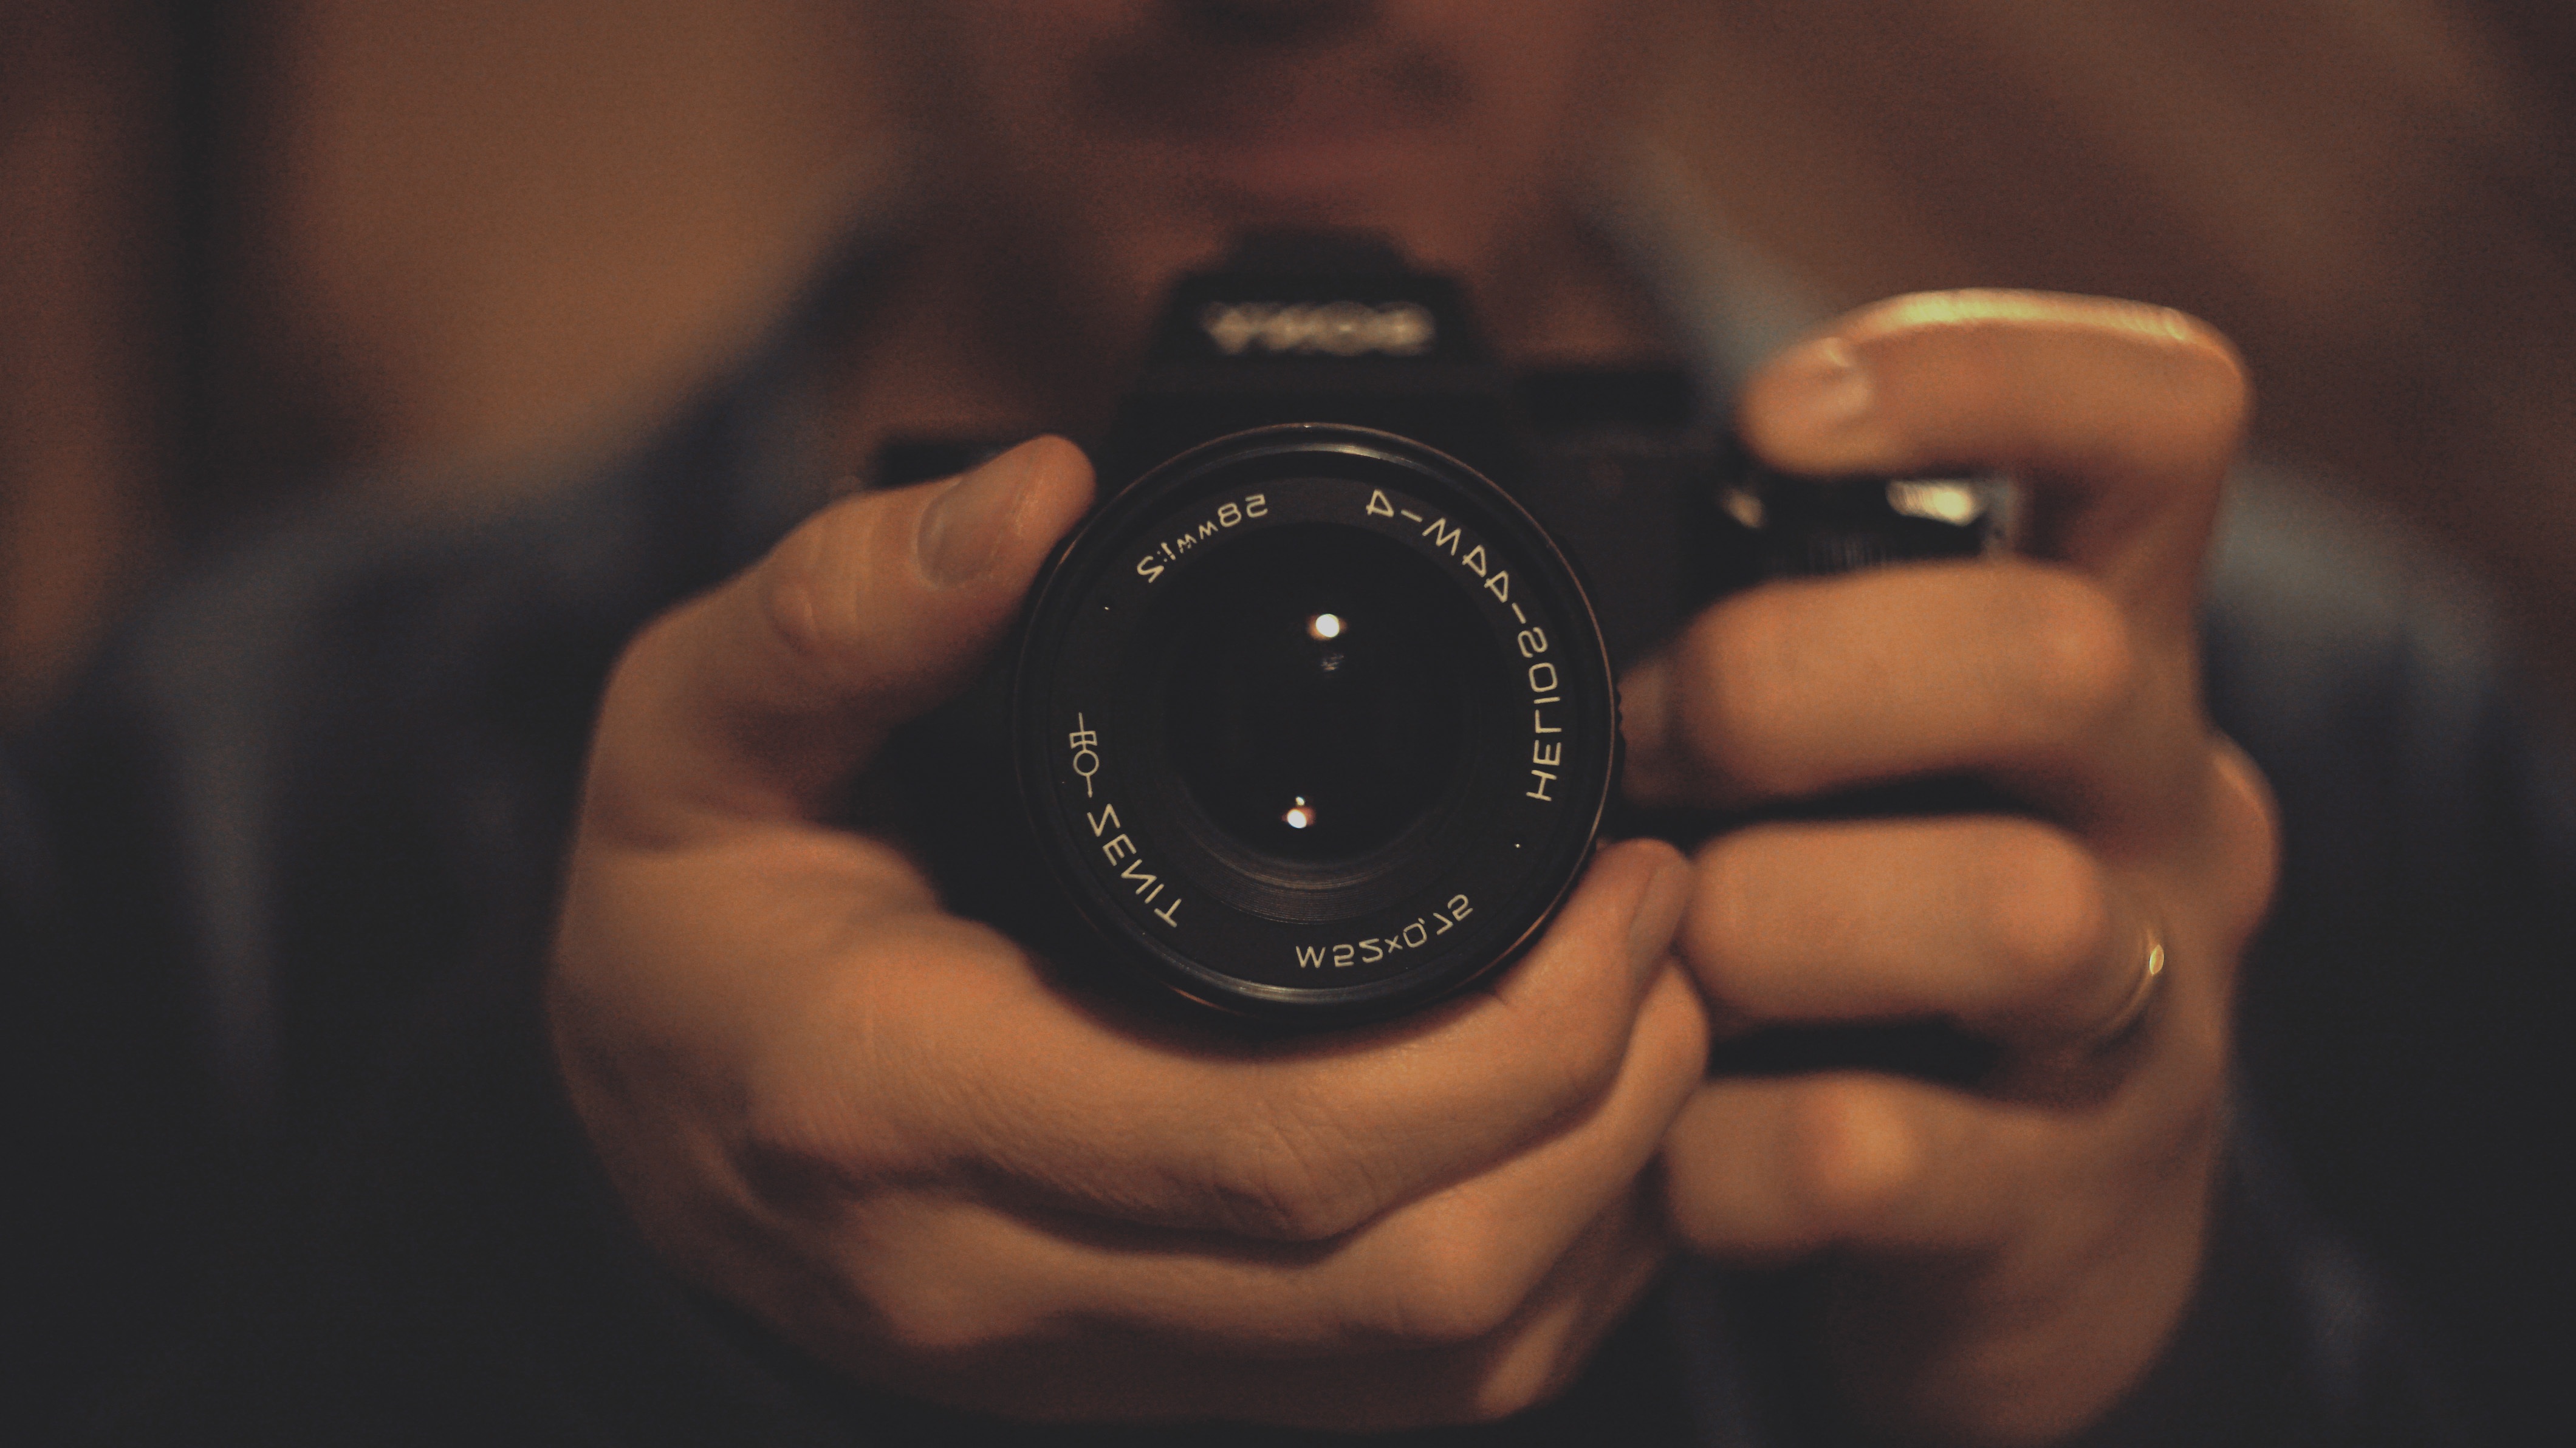
hand, photography, photographer, photo, portrait, finger, reflection, lens, darkness, black, close up, eye, mirror, photograph, image, organ, helios, emotion, sense